Manitou Islands (Lake Nipissing)

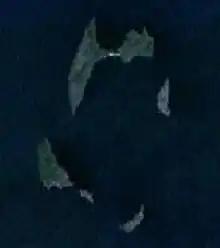
Satellite image of the Manitou Islands

The Manitou Islands lie inside the Ottawa-Bonnechere Graben and are part of an eroded volcanic pipe, leaving the multiple islands. The volcanic pipe formed by the violent, supersonic eruption of a deep-origin volcano. These volcanoes originate at least three times as deep as most other volcanoes, and the resulting magma that is pushed toward the surface is high in magnesium and volatile compounds such as water and carbon dioxide. As the body of magma rises toward the surface, the volatile compounds transform to gaseous phase as pressure is reduced with decreasing depth. This sudden expansion propels the magma upward at rapid speeds, resulting in a shallow supersonic eruption.